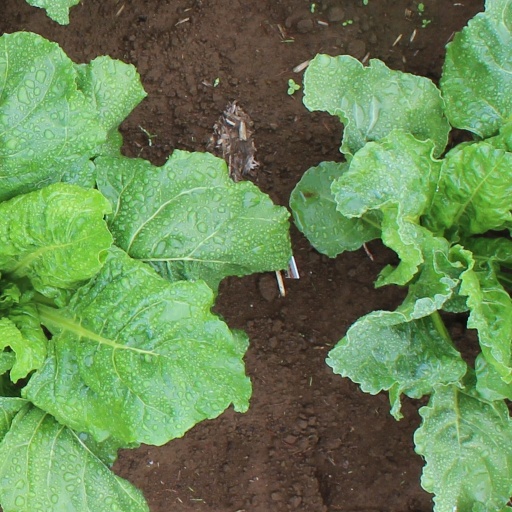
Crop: sugar beet